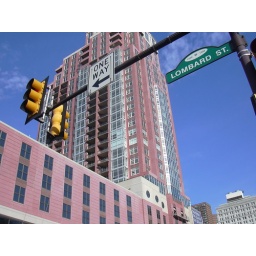
October 16, 2007. Completed high-rise condo standing out against a beautiful blue sky. Broad and Lombard Streets.